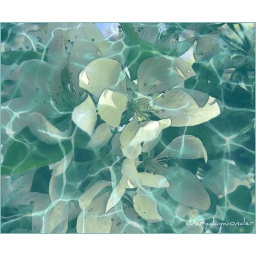
the bucket of water we're holding belongs back in the ocean